Vulcan Foundry

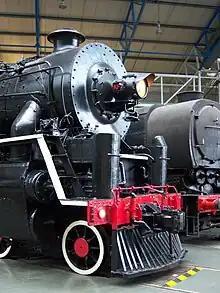
Chinese KF7, built by Vulcan, in the National Railway Museum in York

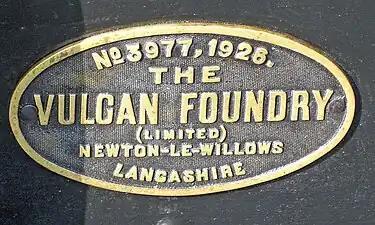
Vulcan Foundry works plate No. 3977 of 1926 on LMS Fowler Class 3F No. 47406 in 2012

Details of the earliest locomotives are not precisely known despite an "official" list apparently concocted in the 1890s which contains a lot of guesswork and invention, with many quite fictitious locomotives, for the period before 1845. This list claims that the first two locomotives were 0-4-0 "Tayleur" and "Stephenson" built in 1833 for "Mr Hargreaves, Bolton", but this seems unlikely. The earliest authenticated products were 0-4-0 "Titan" and "Orion", similar to Stephenson's design, and delivered in September and October 1834 to the Liverpool & Manchester Railway. Other early orders came from the Leicester and Swannington Railway and there were also some 4-2-0s for America which were among the first British 'bogie' locomotives.